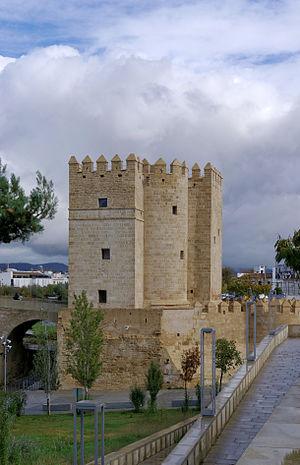
La tour de la Calahorra est une forteresse d'origine almohade située sur la rive gauche du Guadalquivir à Cordoue en Espagne.
Le centre historique de Cordoue, en Andalousie, est l'un des centres historiques les plus grands d'Europe. En 1984, l'Unesco a inscrit la mosquée de Cordoue au patrimoine mondial. Plus tard, en 1994, l'Unesco a étendue cette dénomination à la plus grande partie de la vieille ville de Cordoue.